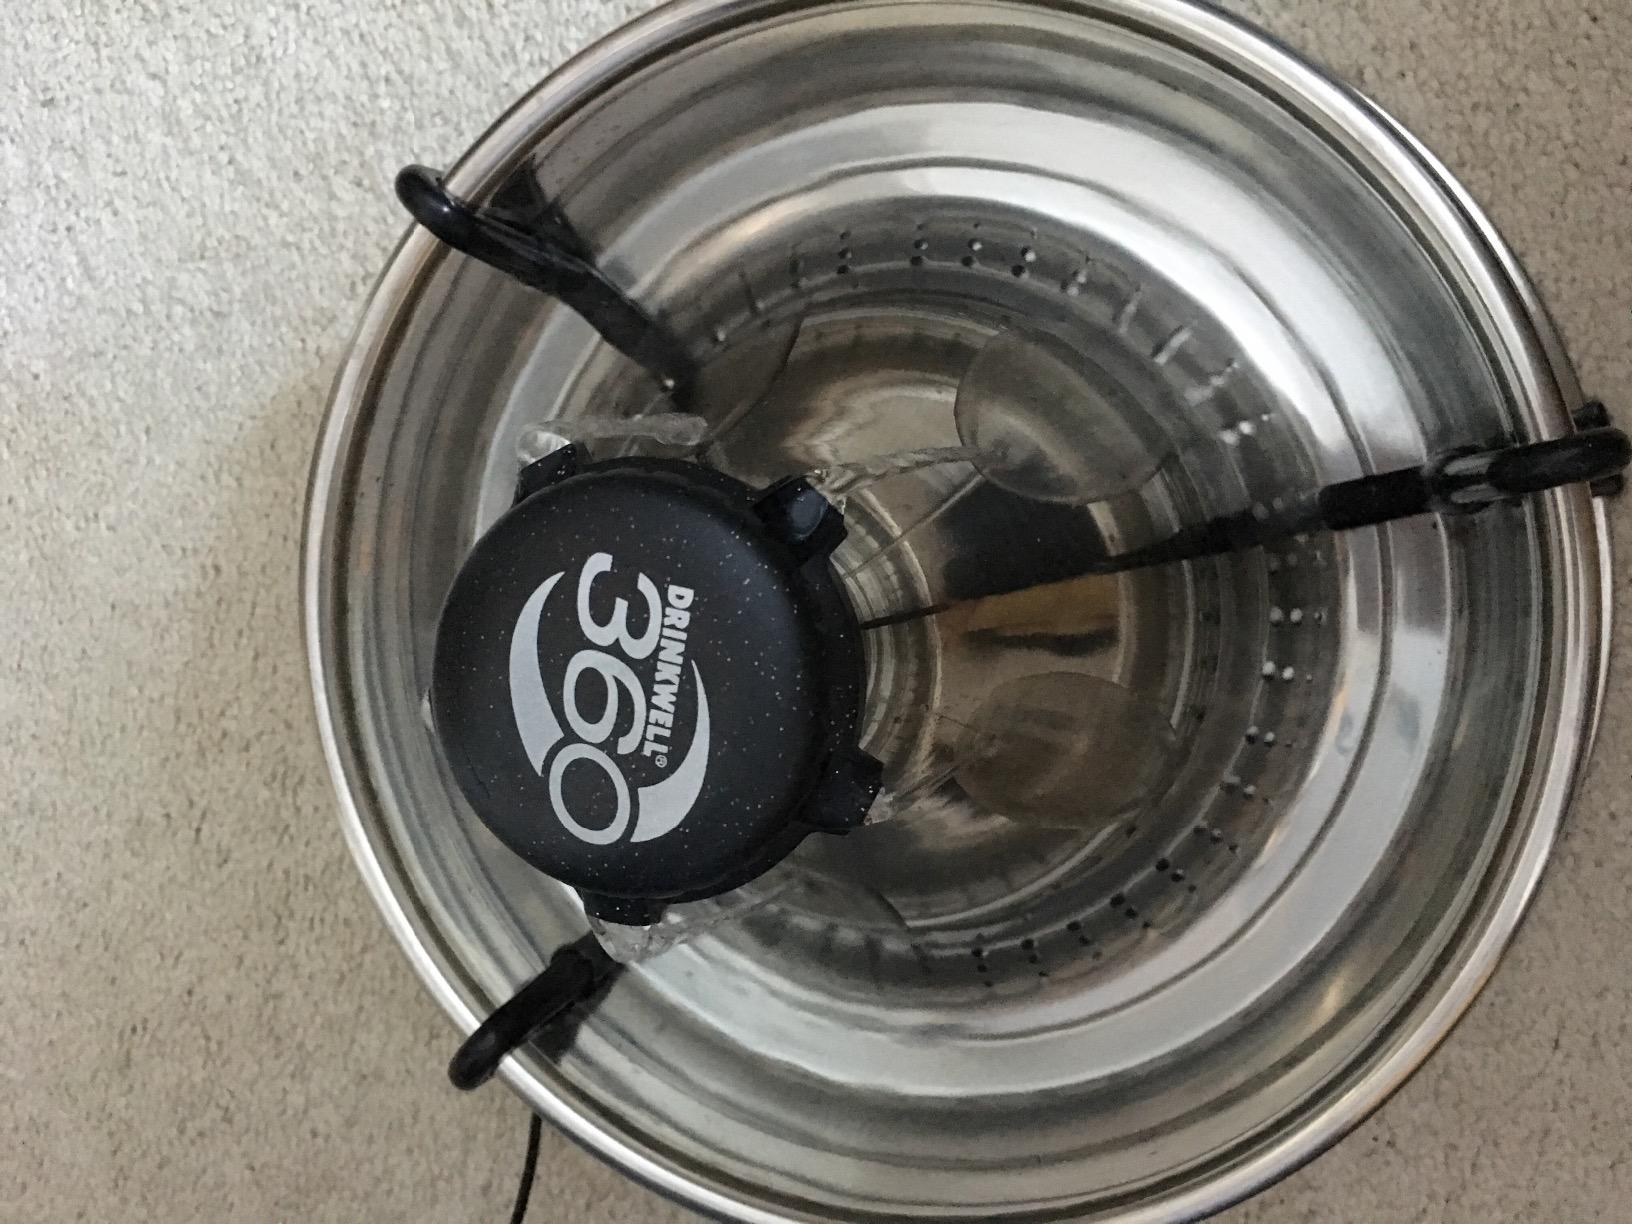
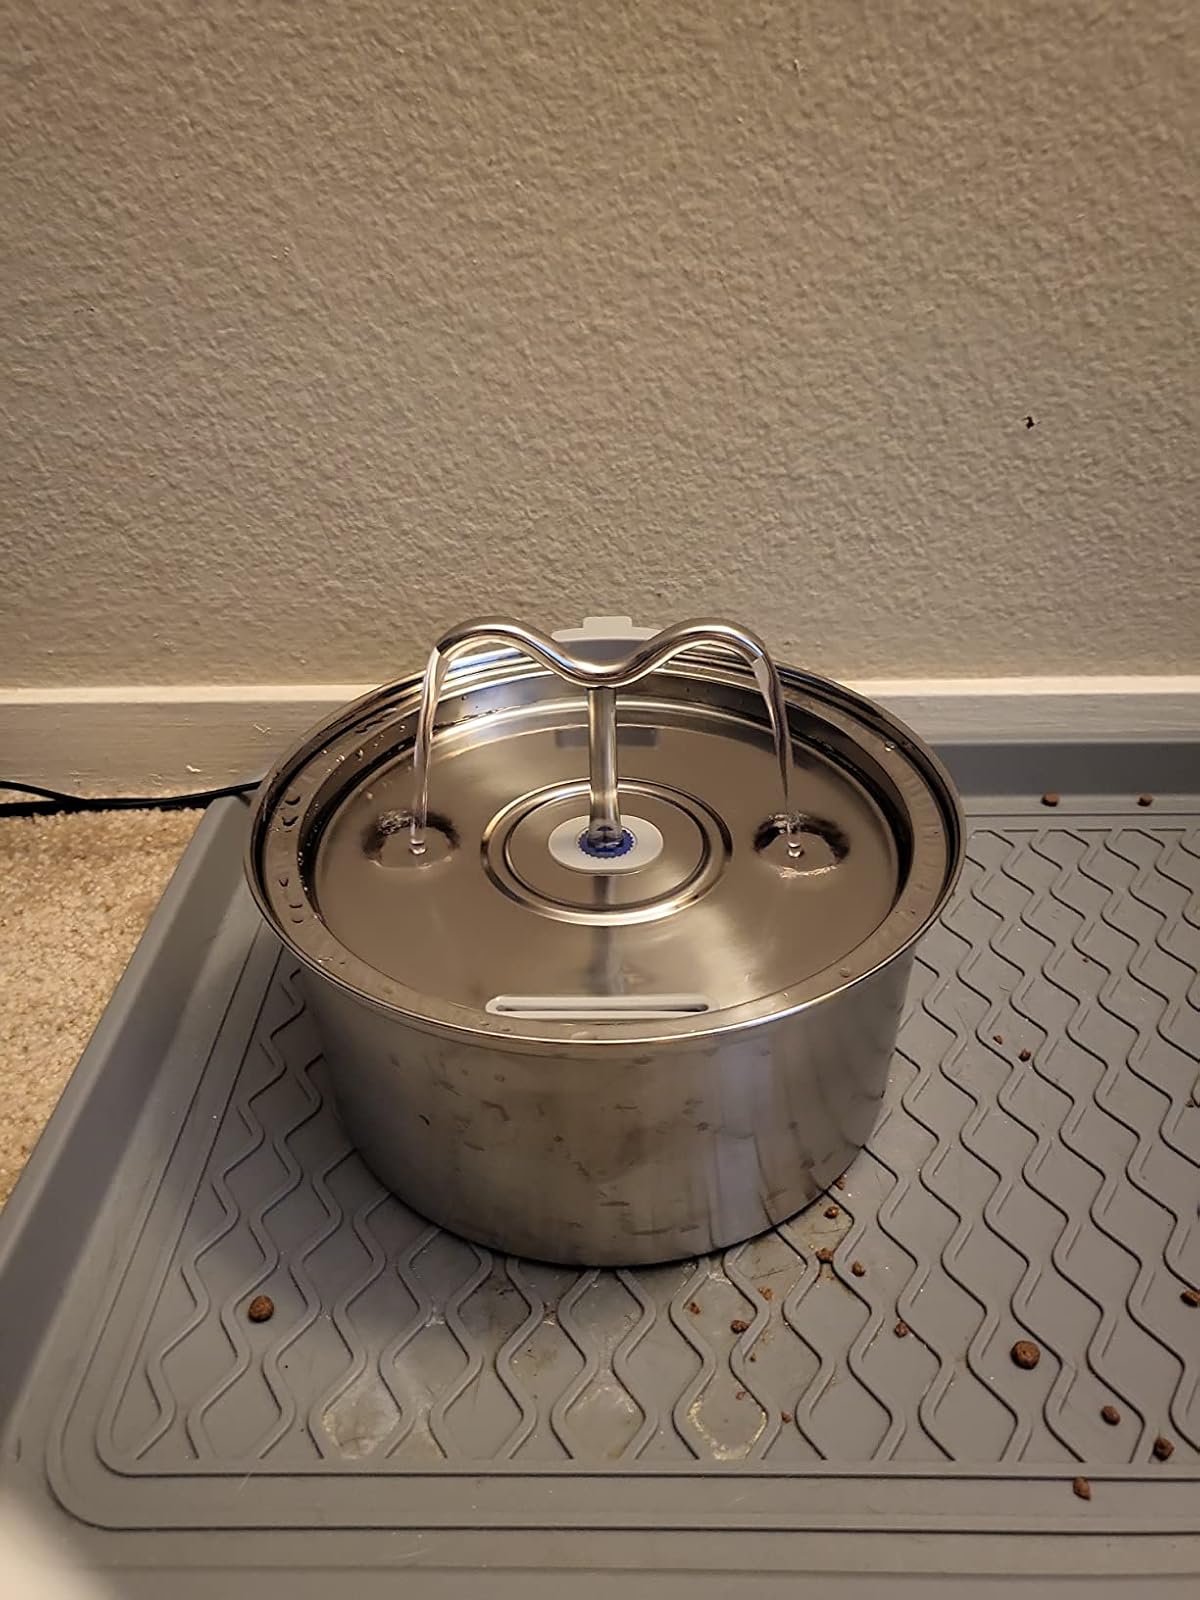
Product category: items_bowl
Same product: no